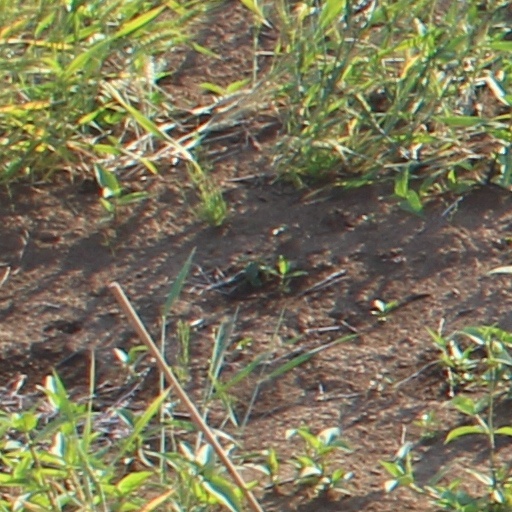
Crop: wheat